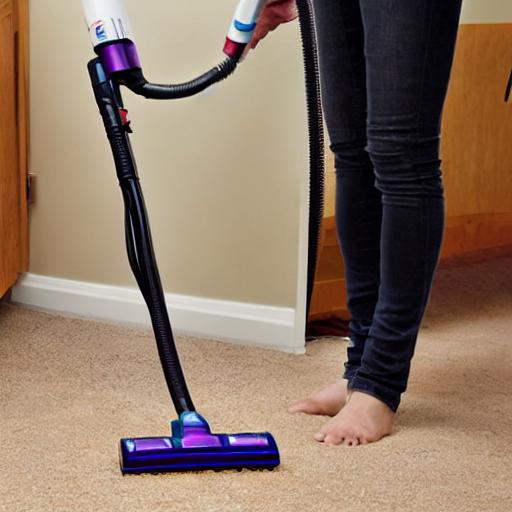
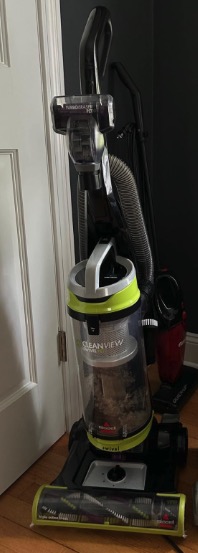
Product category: items_vacuum
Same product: no